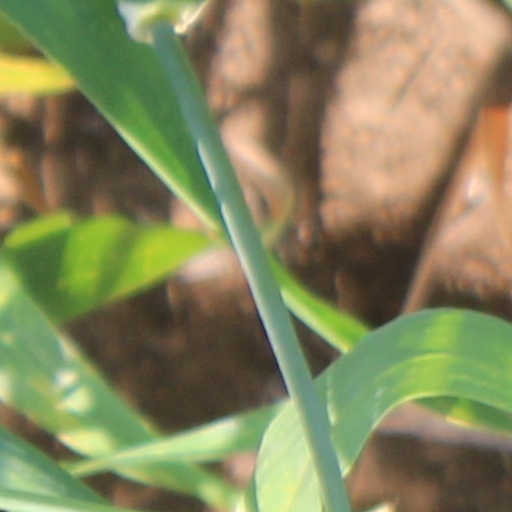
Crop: wheat